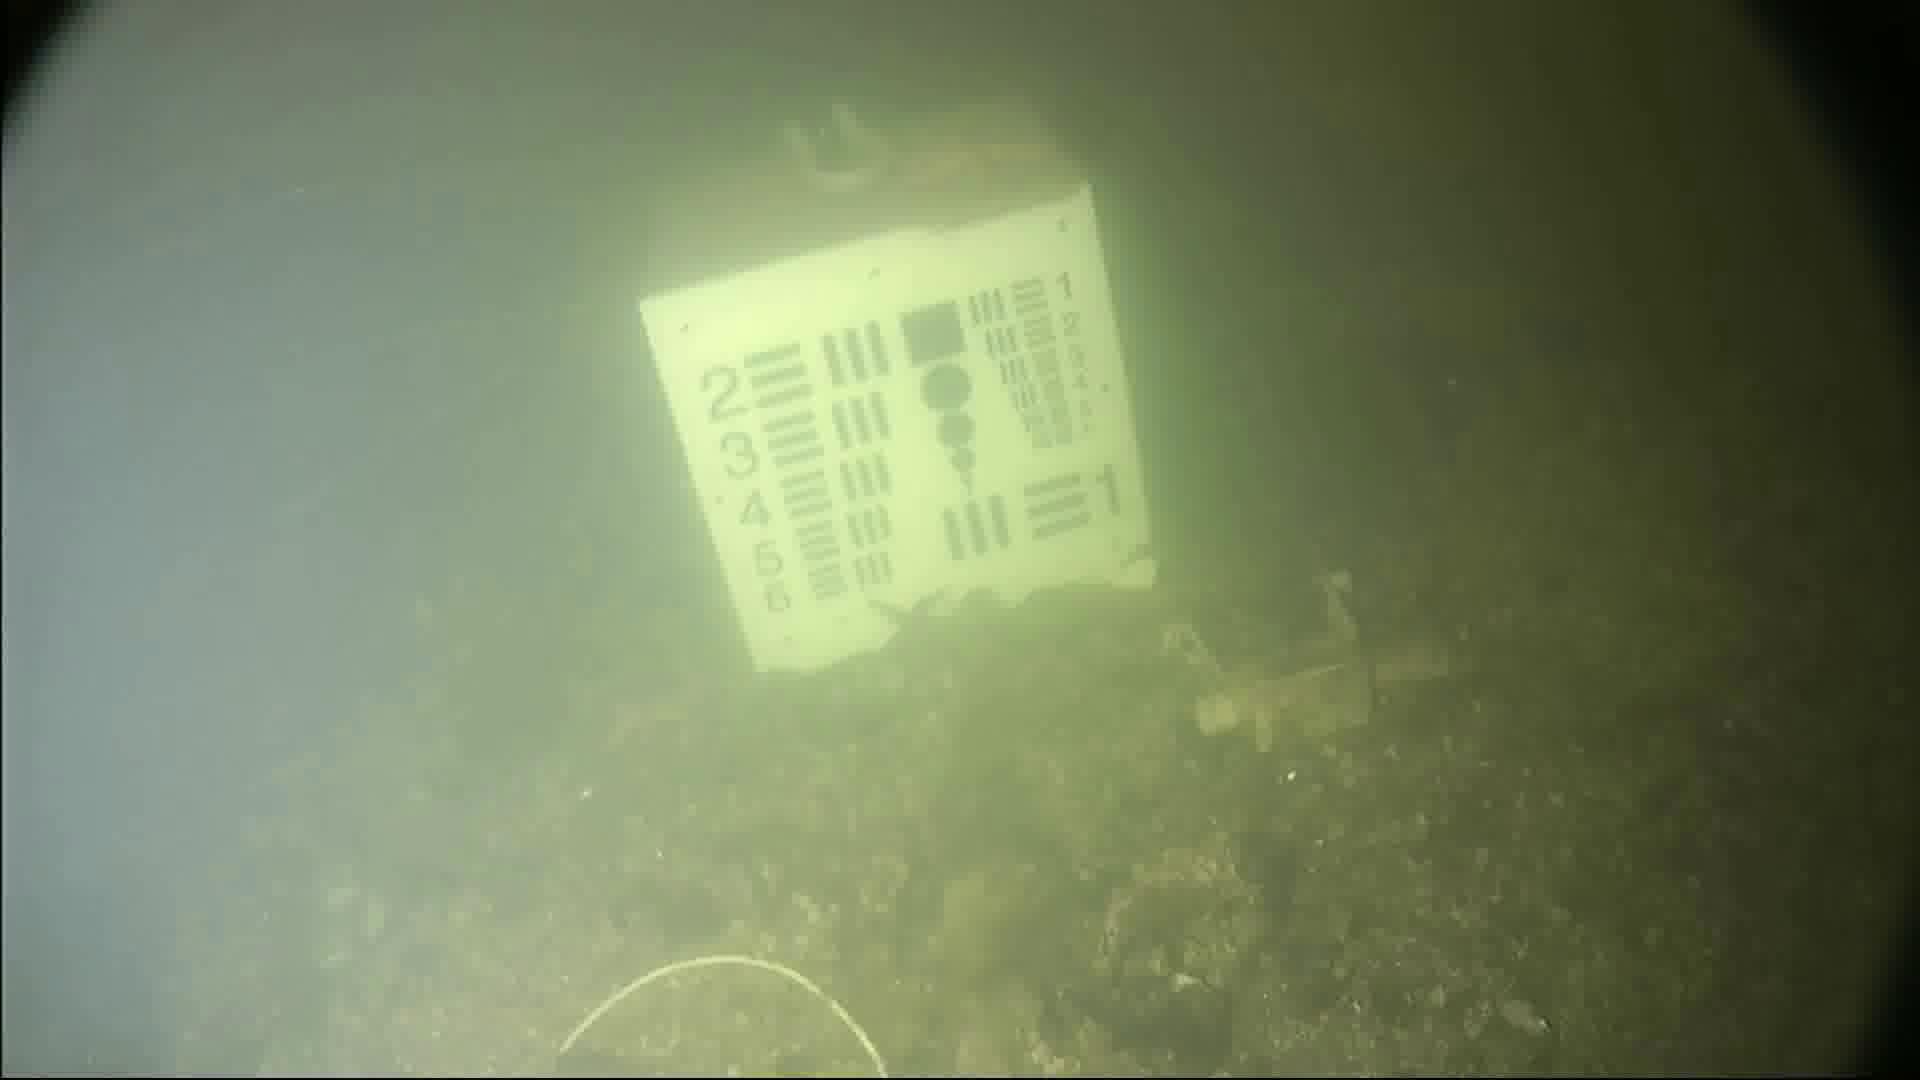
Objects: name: starfish